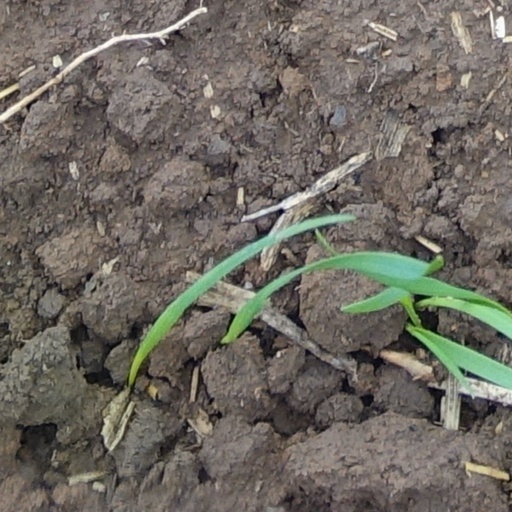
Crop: wheat